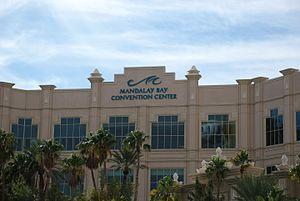
Le Mandalay Bay Convention Center est le 5ᵉ plus grands centres de convention dans le monde. Les 93 000 m² de surface sont possédés par MGM Resorts International. Il est attaché au Mandalay Bay Resort and Casino et à côté du Mandalay Bay Events Center. Le bâtiment compte plusieurs salles de bal dont la plus grande est de 9 000 m². Cette salle est l'une des plus grandes salles de bal des États-Unis.